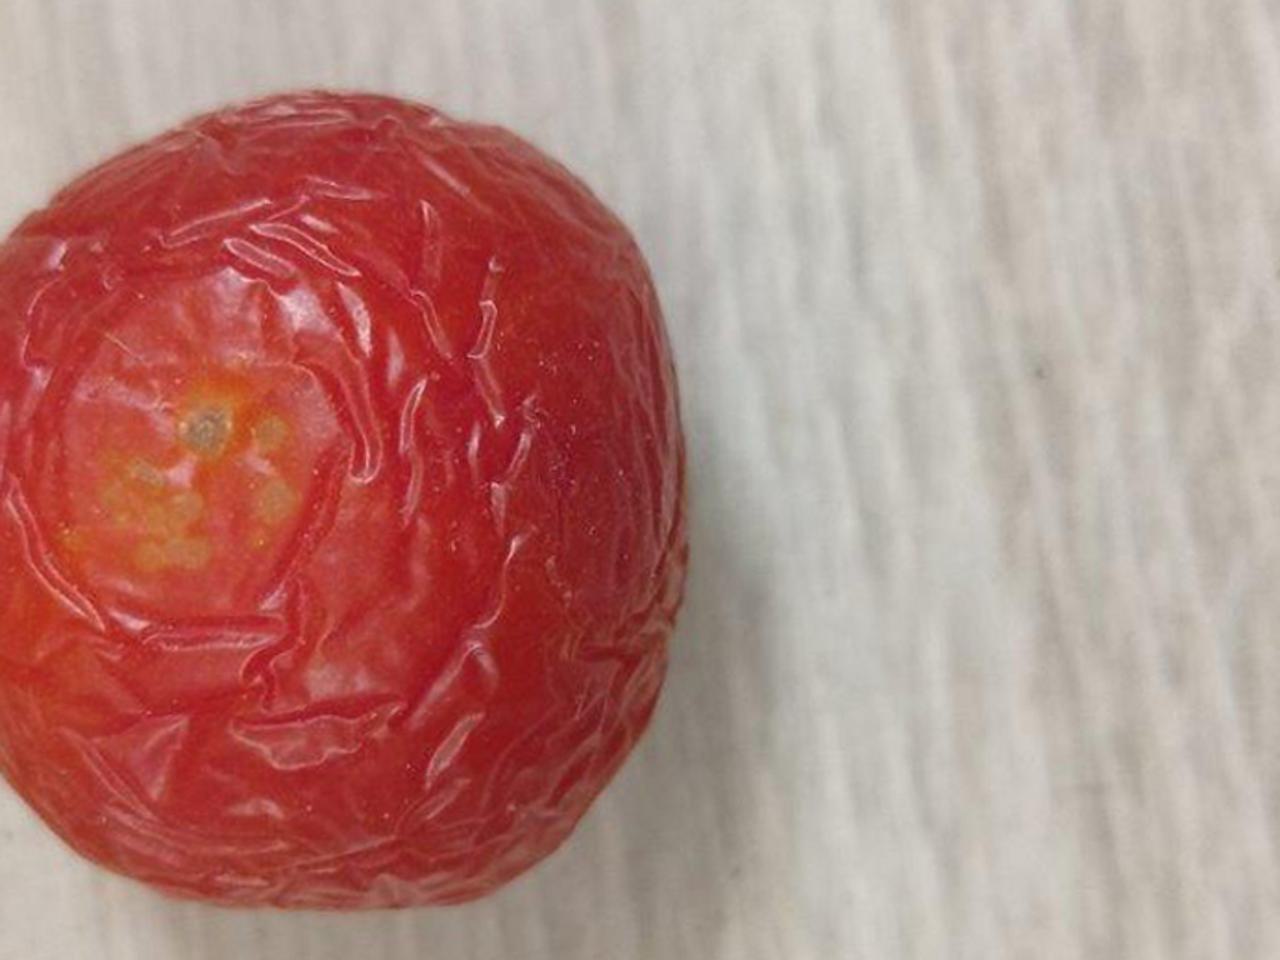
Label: Rotten